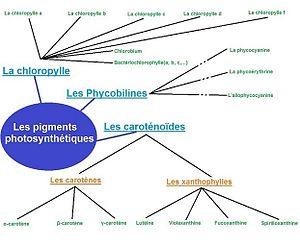
liste des pigments photosynthétiques
Les pigments photosynthétiques ou pigments assimilateurs, sont les composés chimiques permettant la transformation de l'énergie lumineuse en énergie chimique chez les organismes effectuant la photosynthèse.